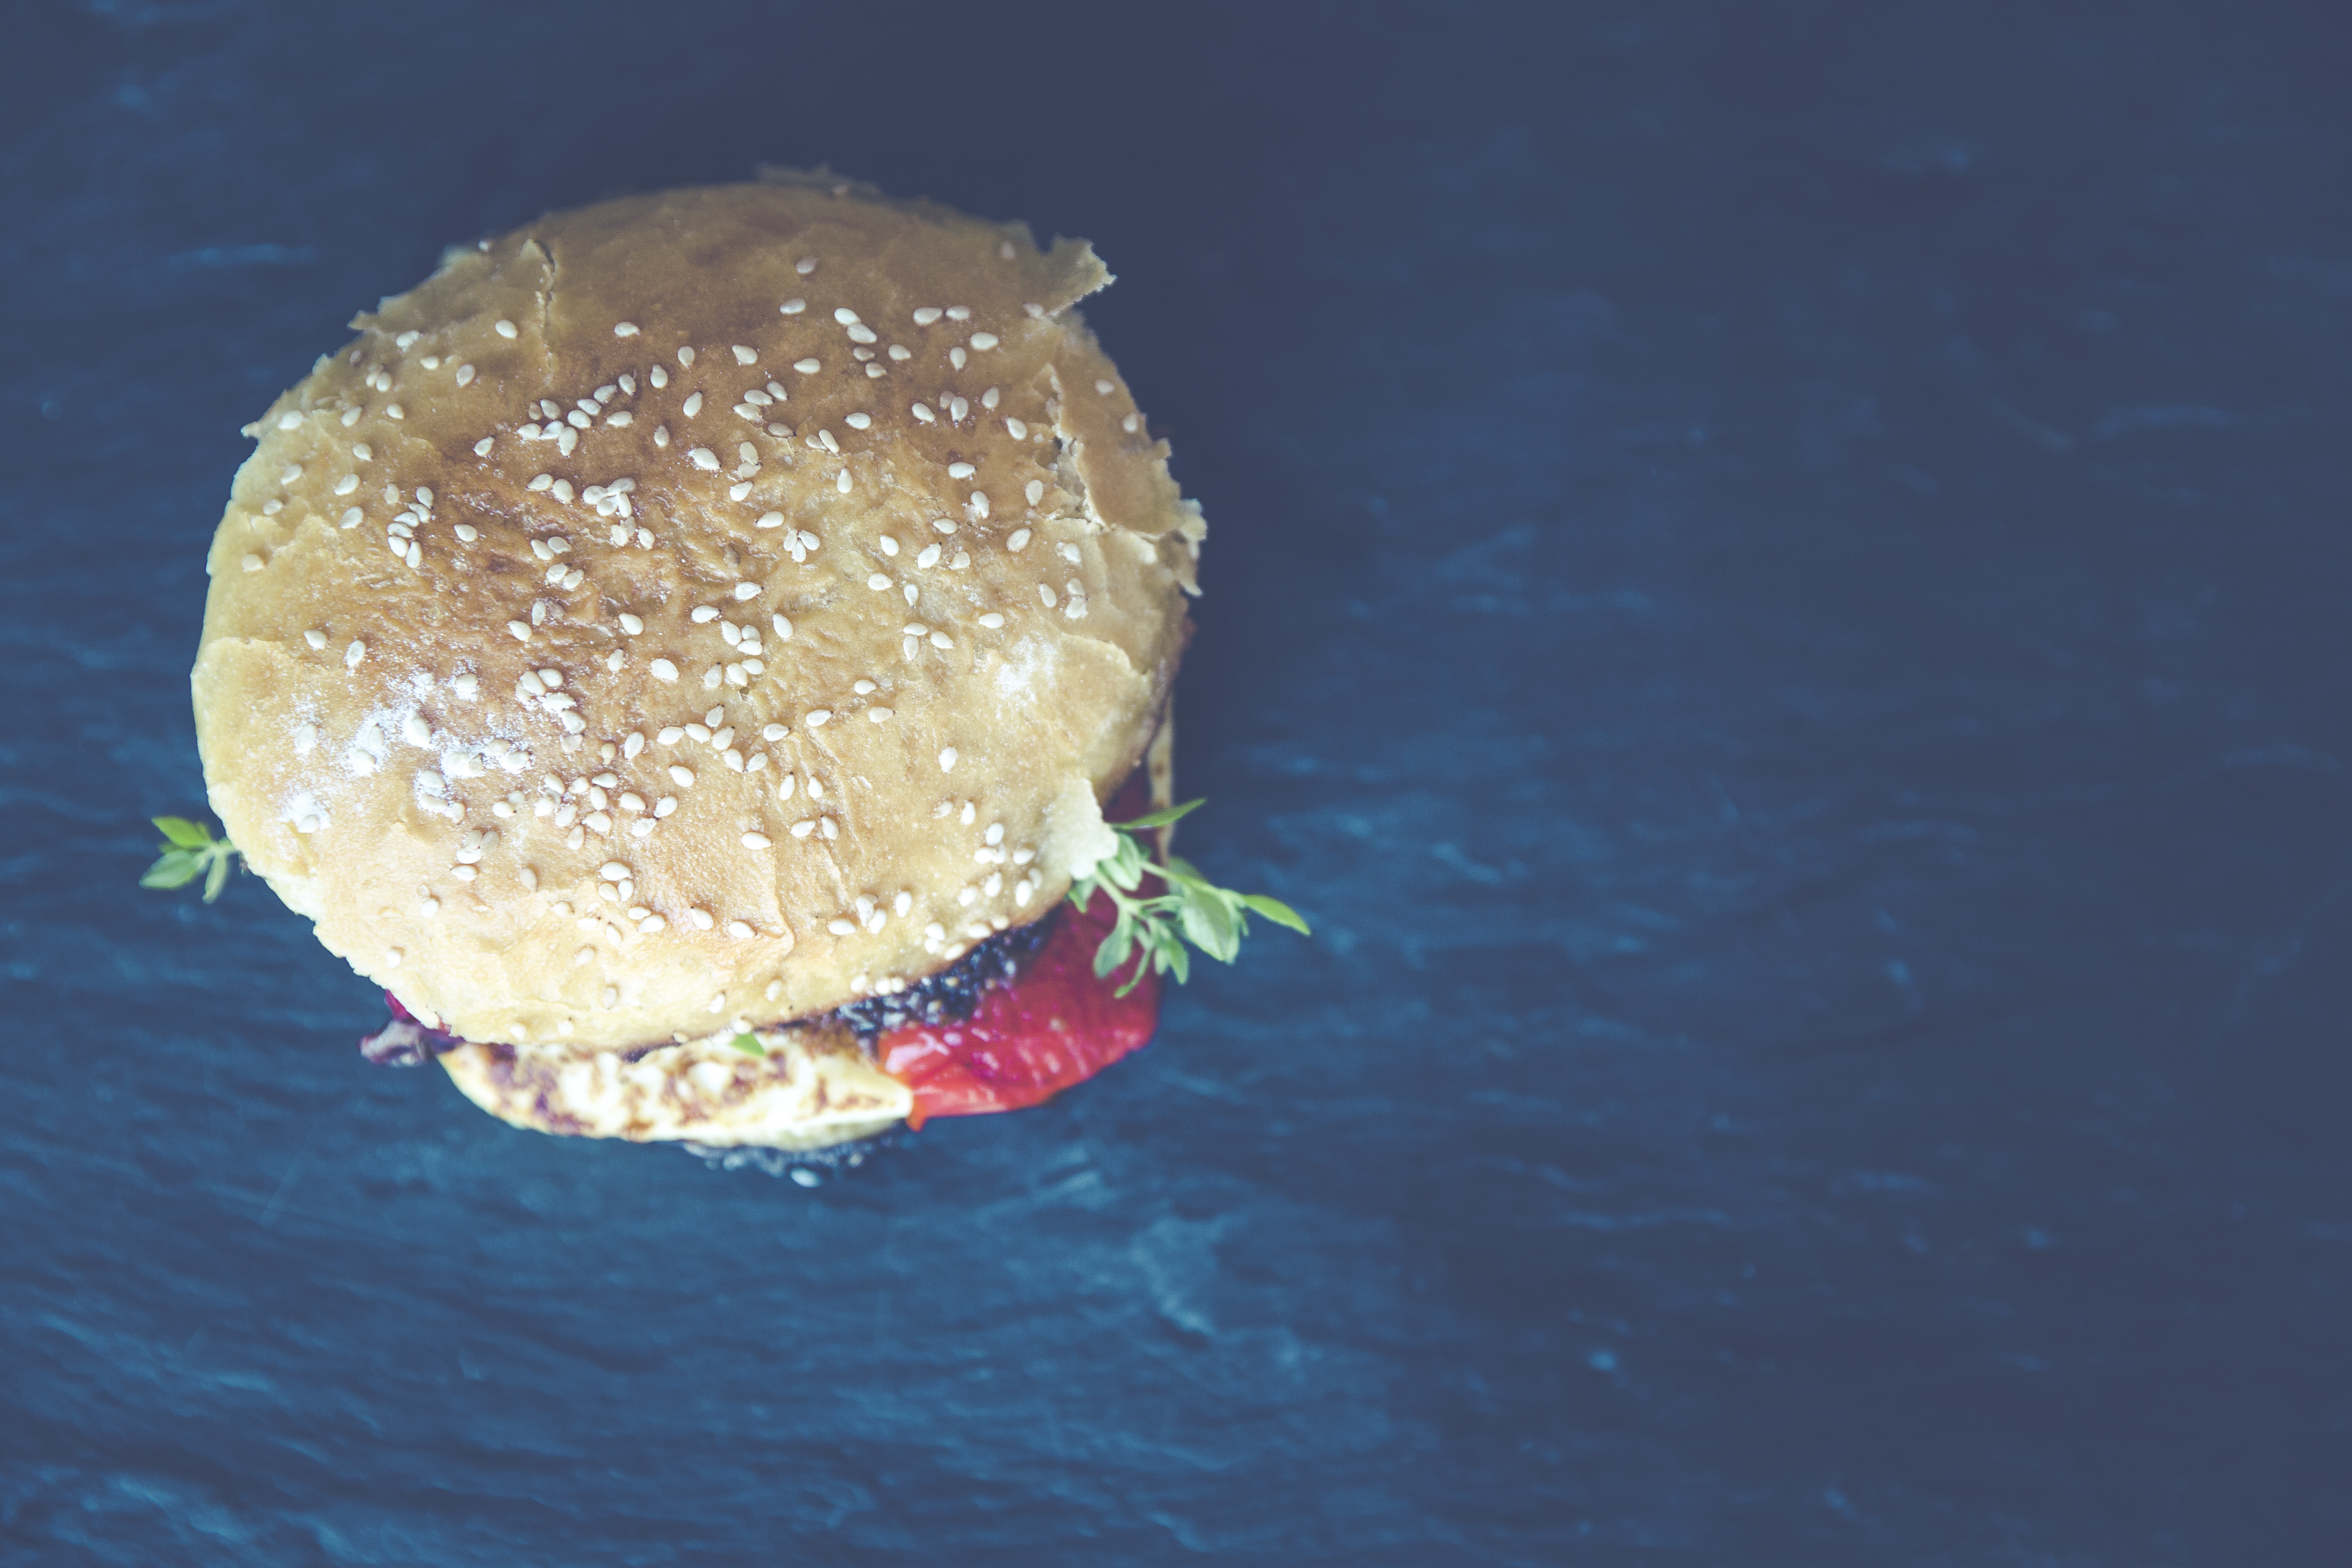
underwater, food, biology, jellyfish, fish, fast food, bread, hamburger, burger, sandwich, invertebrate, sesame seeds, marine biology, marine invertebrates